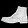
Label: Ankle boot